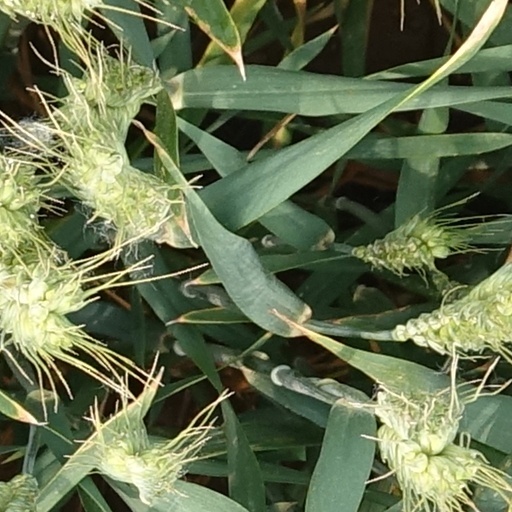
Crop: wheat